Clearfield, Pennsylvania

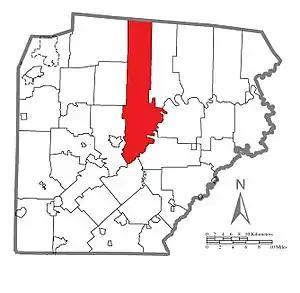
Location of the new municipality in Clearfield County if the vote passes in 2020.

There were many trade routes and paths for Native Americans living and passing through Clearfield County up to the 1600s. One major Indian path at the time was the Great Shamokin Path, which started near the Indian village of Shamokin (now Sunbury) on the Susquehanna River and continued west past Lock Haven, to Chinklacamoose, now the borough of Clearfield. Finally the path ended at the village of Kittanning on the Allegheny River, which is now the modern town of the same name.